The Seven Sisters of India (book)

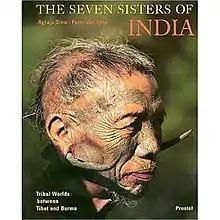
The cover page of the book

The Seven Sisters of India: Tribal Worlds Between Tibet and Burma is a book by and Peter Van Ham and published by Prestel Publishing in 2001. The book is the first comprehensive publication on India's remote northeast, but also includes information on Tibet and Myanmar (Burma), in addition to the North Eastern states of India. The text focuses on ancient rituals that continue to influence everyday life in these more obscure regions, which may be less well-known to western audiences. The text features a number high-quality color photographs.